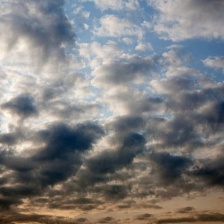
Cloud type: Nimbostratus